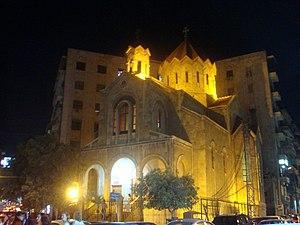
Les Arméniens en Syrie sont des citoyens syriens ayant une partie ou l'ensemble de leurs ancêtres d'origine arménienne.